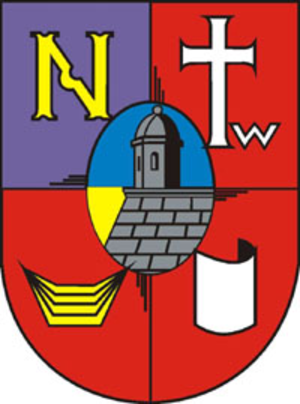
Zolotchiv ou Zolotchev est une ville de l'oblast de Lviv, en Ukraine, et le centre administratif du raïon de Zolotchiv. Sa population s'élevait à 24 074 habitants en 2013.